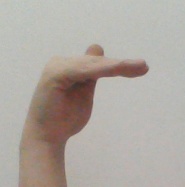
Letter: khaa